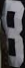
Number: 8